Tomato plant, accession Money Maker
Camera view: tilt-top (135 deg); turntable rotation: 90 degrees
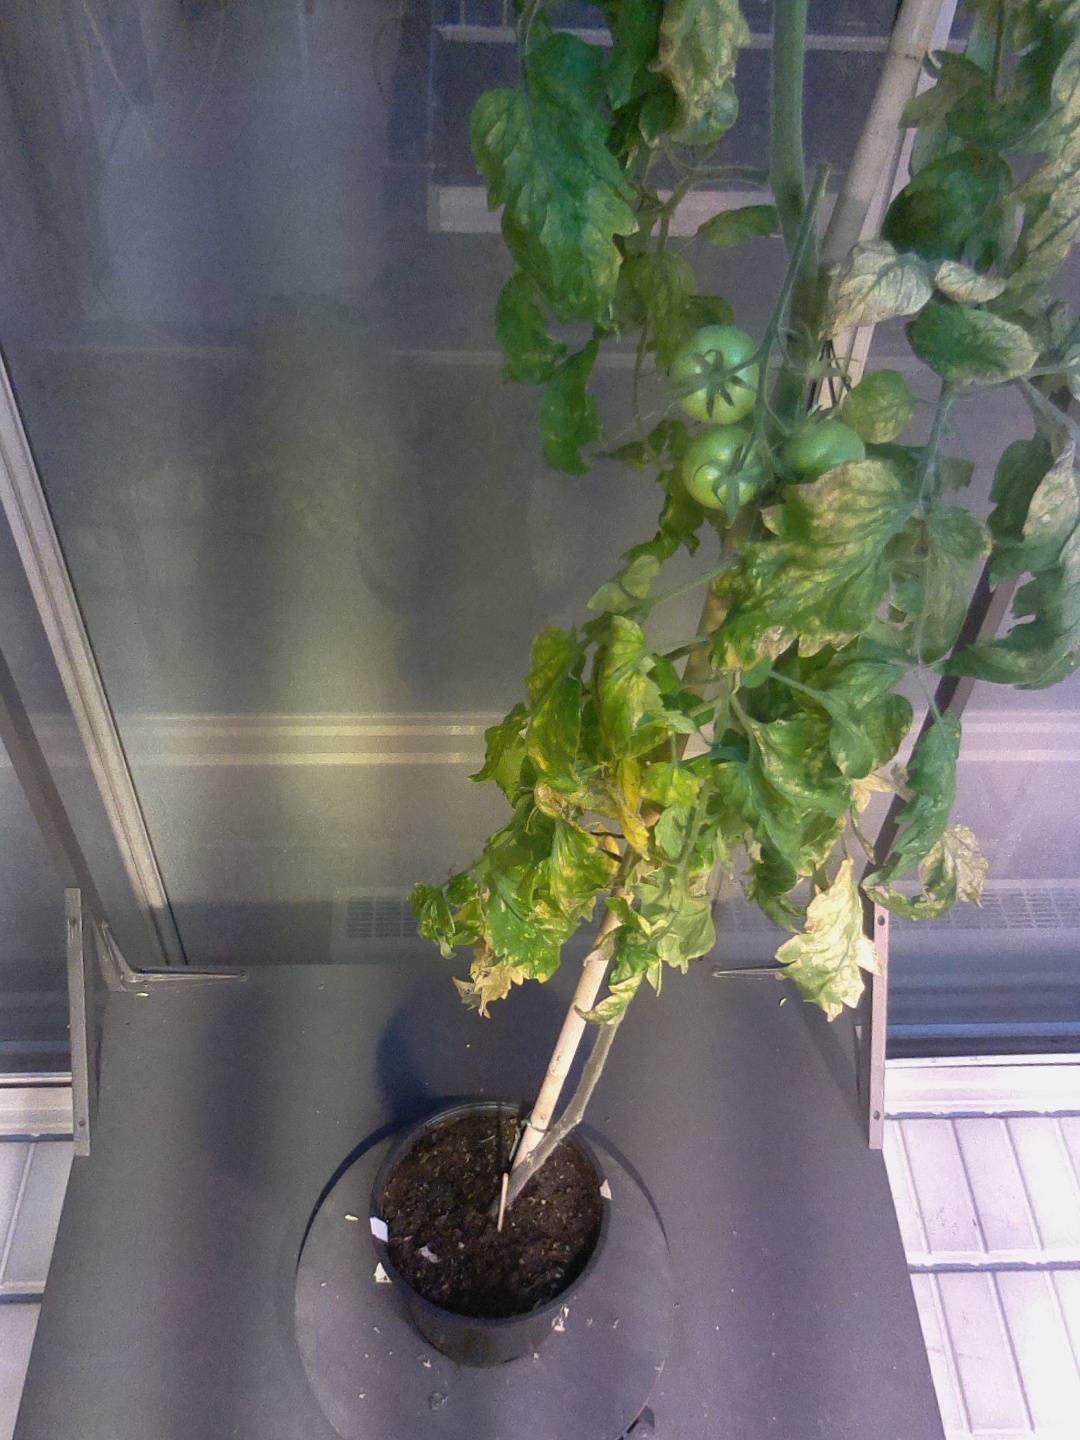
BBCH growth stage 78: 80% -90% of final fruit size